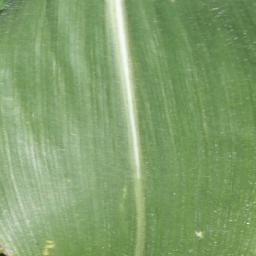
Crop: corn
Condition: (maize)_healthy